Sabrina Porshi

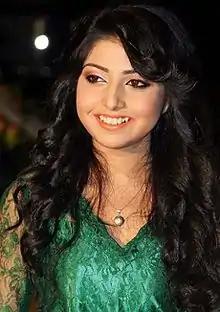
Porshi in 2013

In 2013 Porshi made her 5th music video from her album "Porshi 3". Porshi and the composer and co-singer of this song Imran acted in this music video.